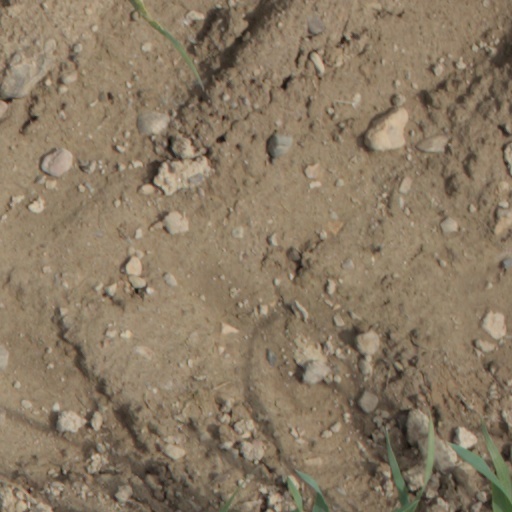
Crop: wheat